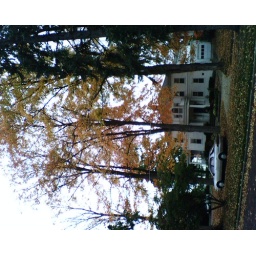
tall trees in front of house